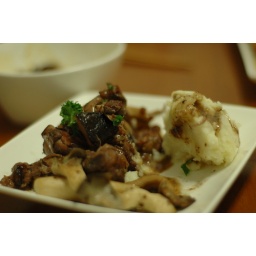
house warming party : braised chicken "poulet au vin" cooked by M